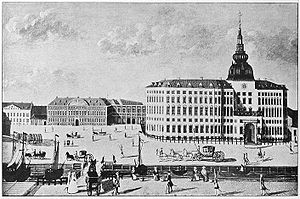
Slotsholmen / Historie / Slotsholmen i 1700-tallet
Københavns Slot omkring 1730 efter Frederik 4.'s ombygning
Slotsholmen er en ø i det centrale København. Øen er opkaldt efter de forskellige borge og slotte, der har ligget på øen siden Biskop Absalon i 1167 opførte den første borg på det sted, hvor Christiansborg Slot ligger i dag.